Joseph Plachutta

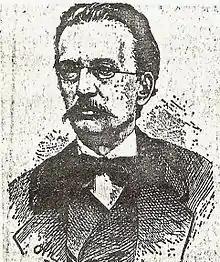
Joseph Plachutta

Joseph Plachutta, (13 May 1827 in Zadar, Austrian Empire, today's Croatia – 22 July 1883) also called Josef Plachutta or Josip Plahuta, was a Slovene-descent chess problemist and chess player, known for his famous problem with the Plachutta theme.